BL Lacertae

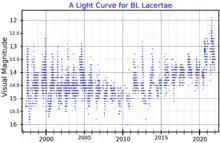
A visual band light curve for BL Lacertae, plotted from AAVSO data

Due to its early discovery, BL Lacertae became the prototype and namesake of the class of active galactic nuclei known as "BL Lacertae objects" or "BL Lac objects". This class is distinguished by rapid and high-amplitude brightness variations and by optical spectra devoid (or nearly devoid) of the broad emission lines characteristic of quasars. These characteristics are understood to result from relativistic beaming of emission from a jet of plasma ejected from the vicinity of a supermassive black hole. BL Lac objects are also categorized as a type of blazar.